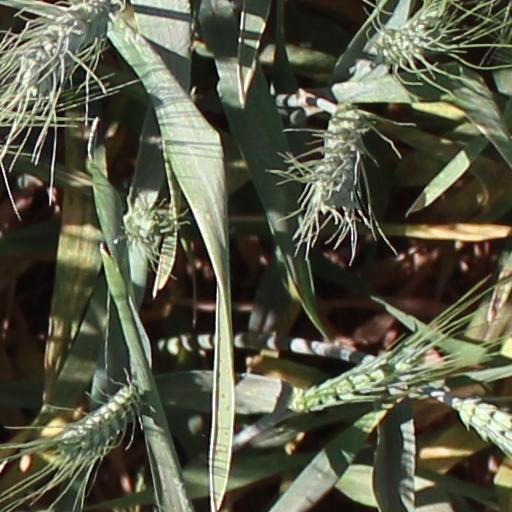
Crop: wheat